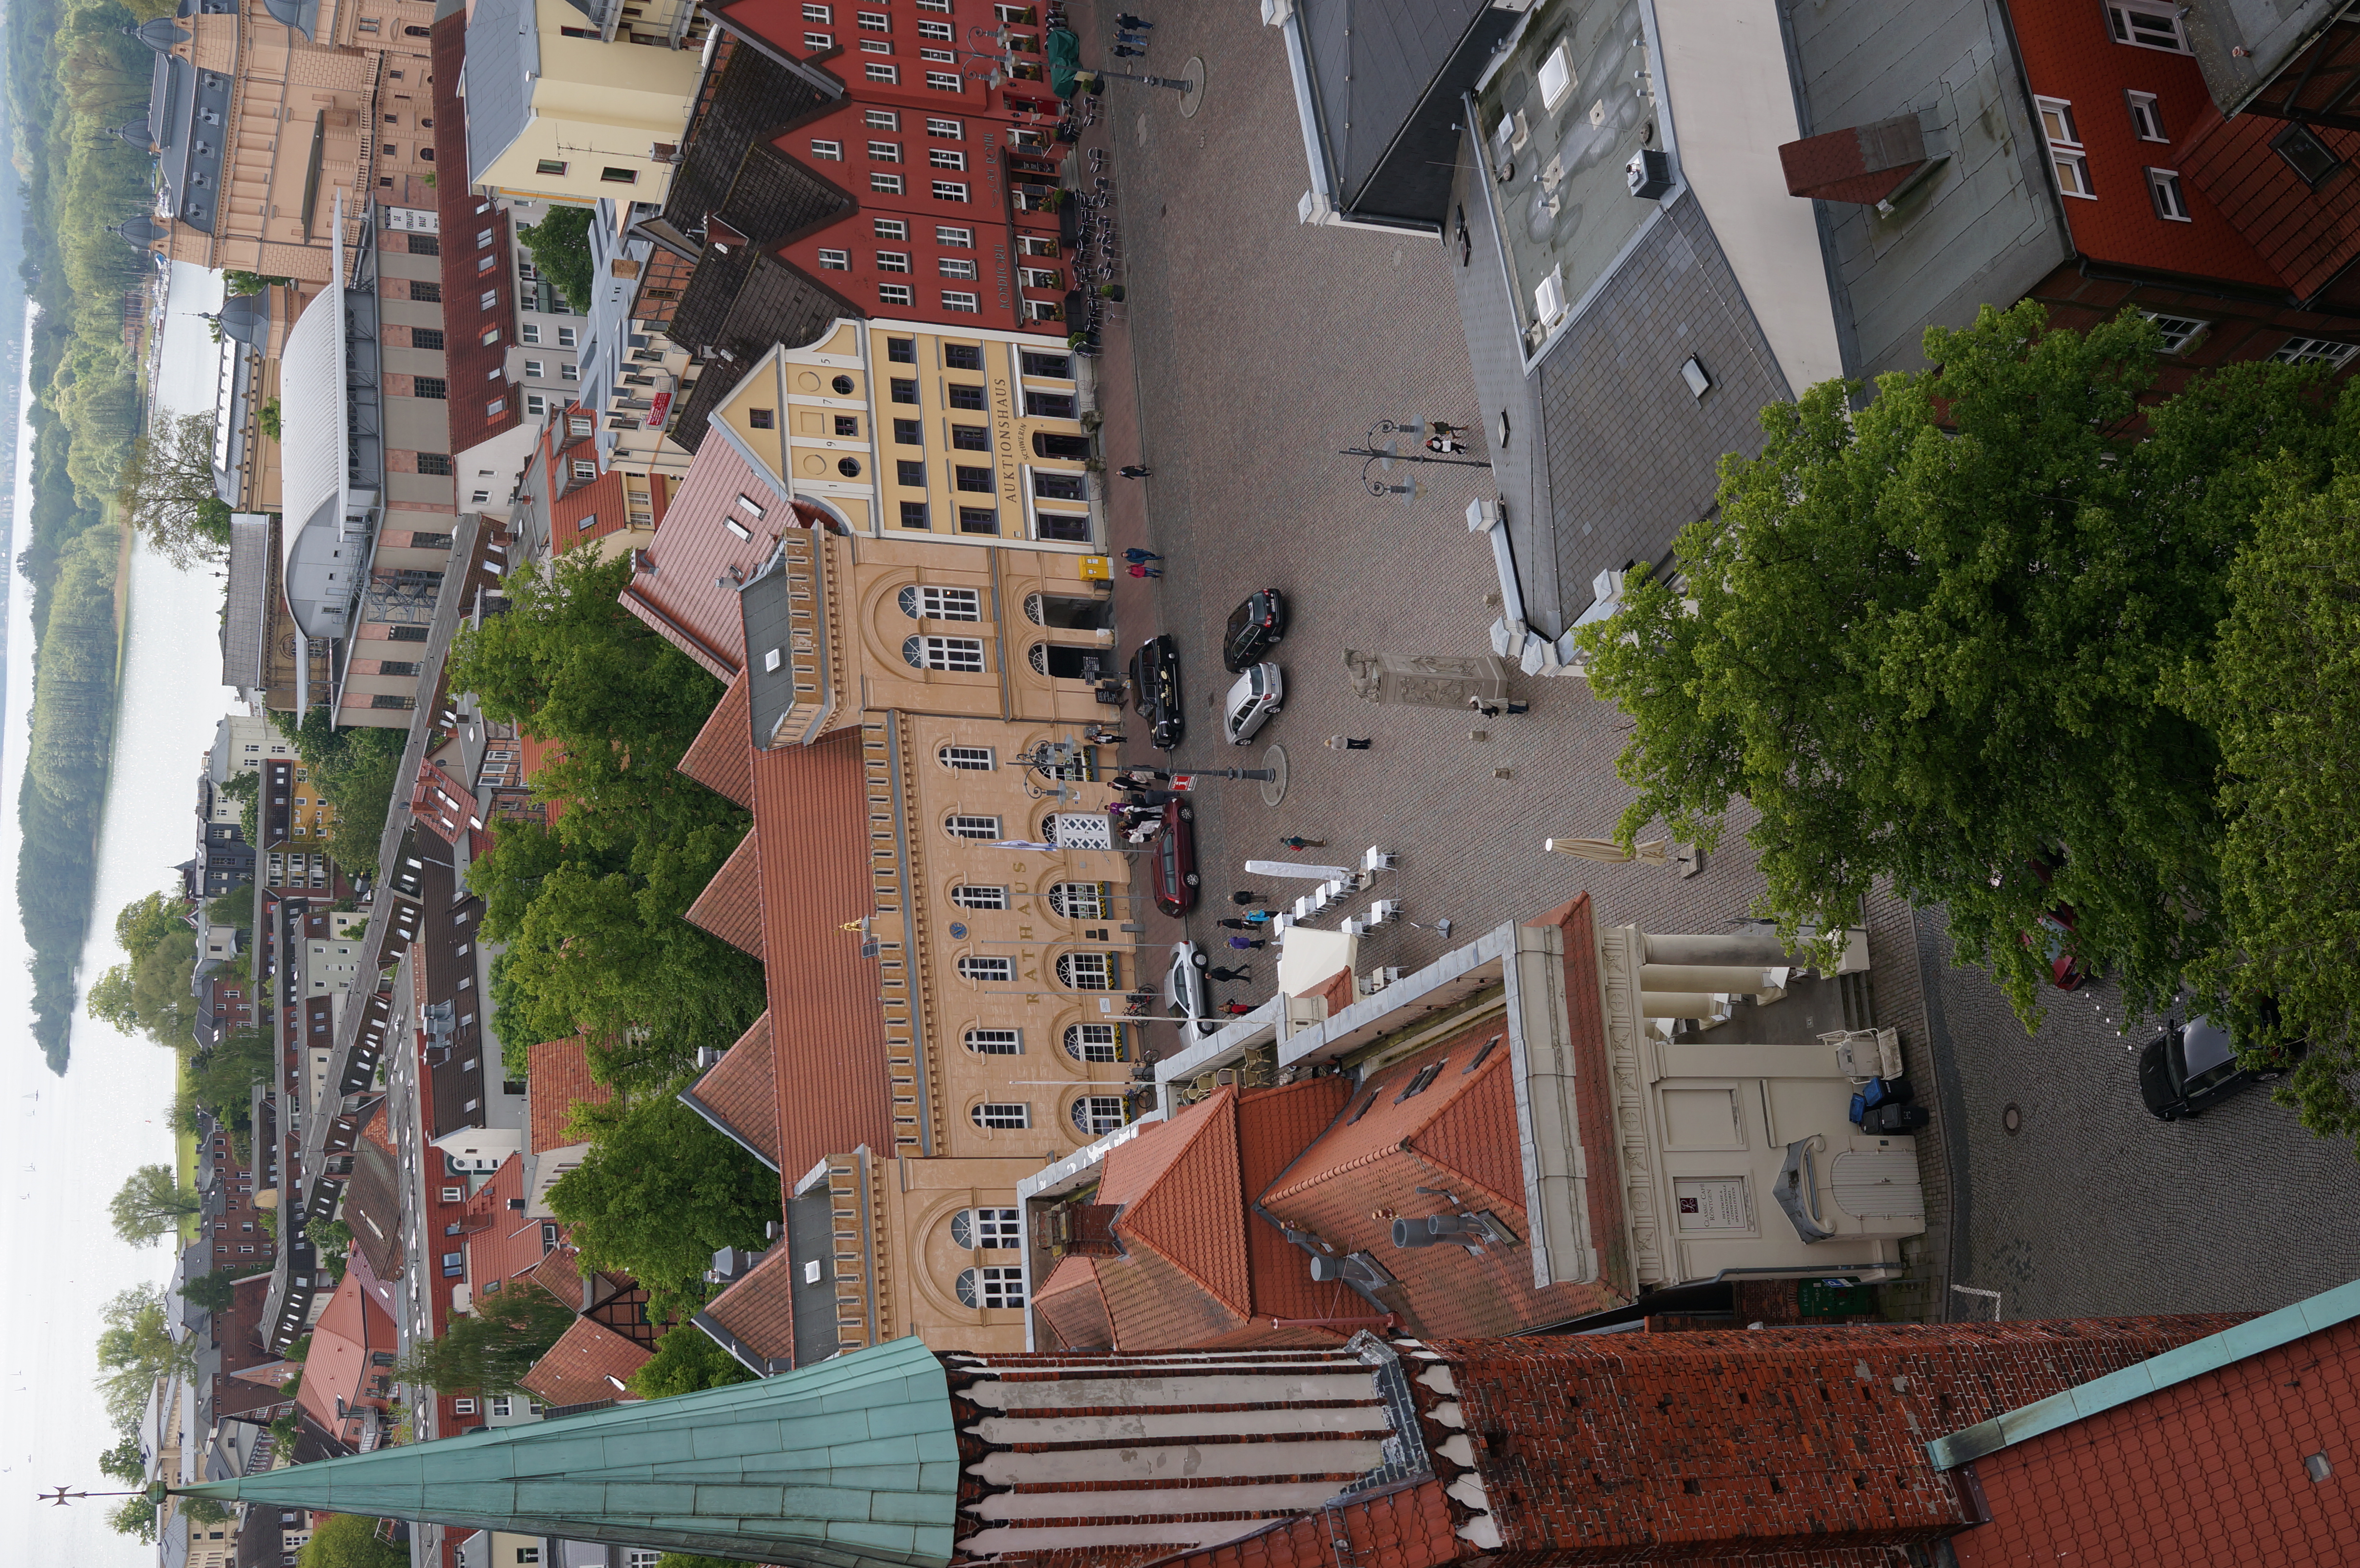
mansion, house, town, suburb, 2014, germany, deutschland, sony, sigma, nex, nex6, mecklenburgvorpommern, lenstagged, steffenzahn, 30mm, sigma30mm28exdn, sigma30mmf28, sigma30mmf28dn, sigma30mm, schwerin, screenshot, neighbourhood, aerial photography, urban area, residential area